Fieldale, Virginia

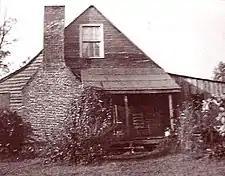
Home of Col. George Waller at Waller's Ford (later Fieldale), 1930

The Fieldale Historic District, Marshall Field and Company Clubhouse, and Virginia Home are listed on the National Register of Historic Places.